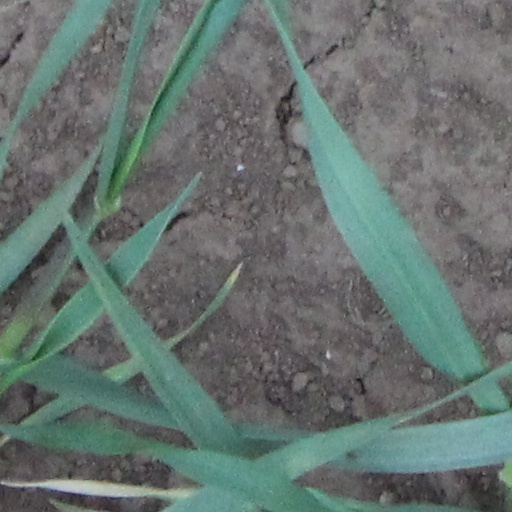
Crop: wheat